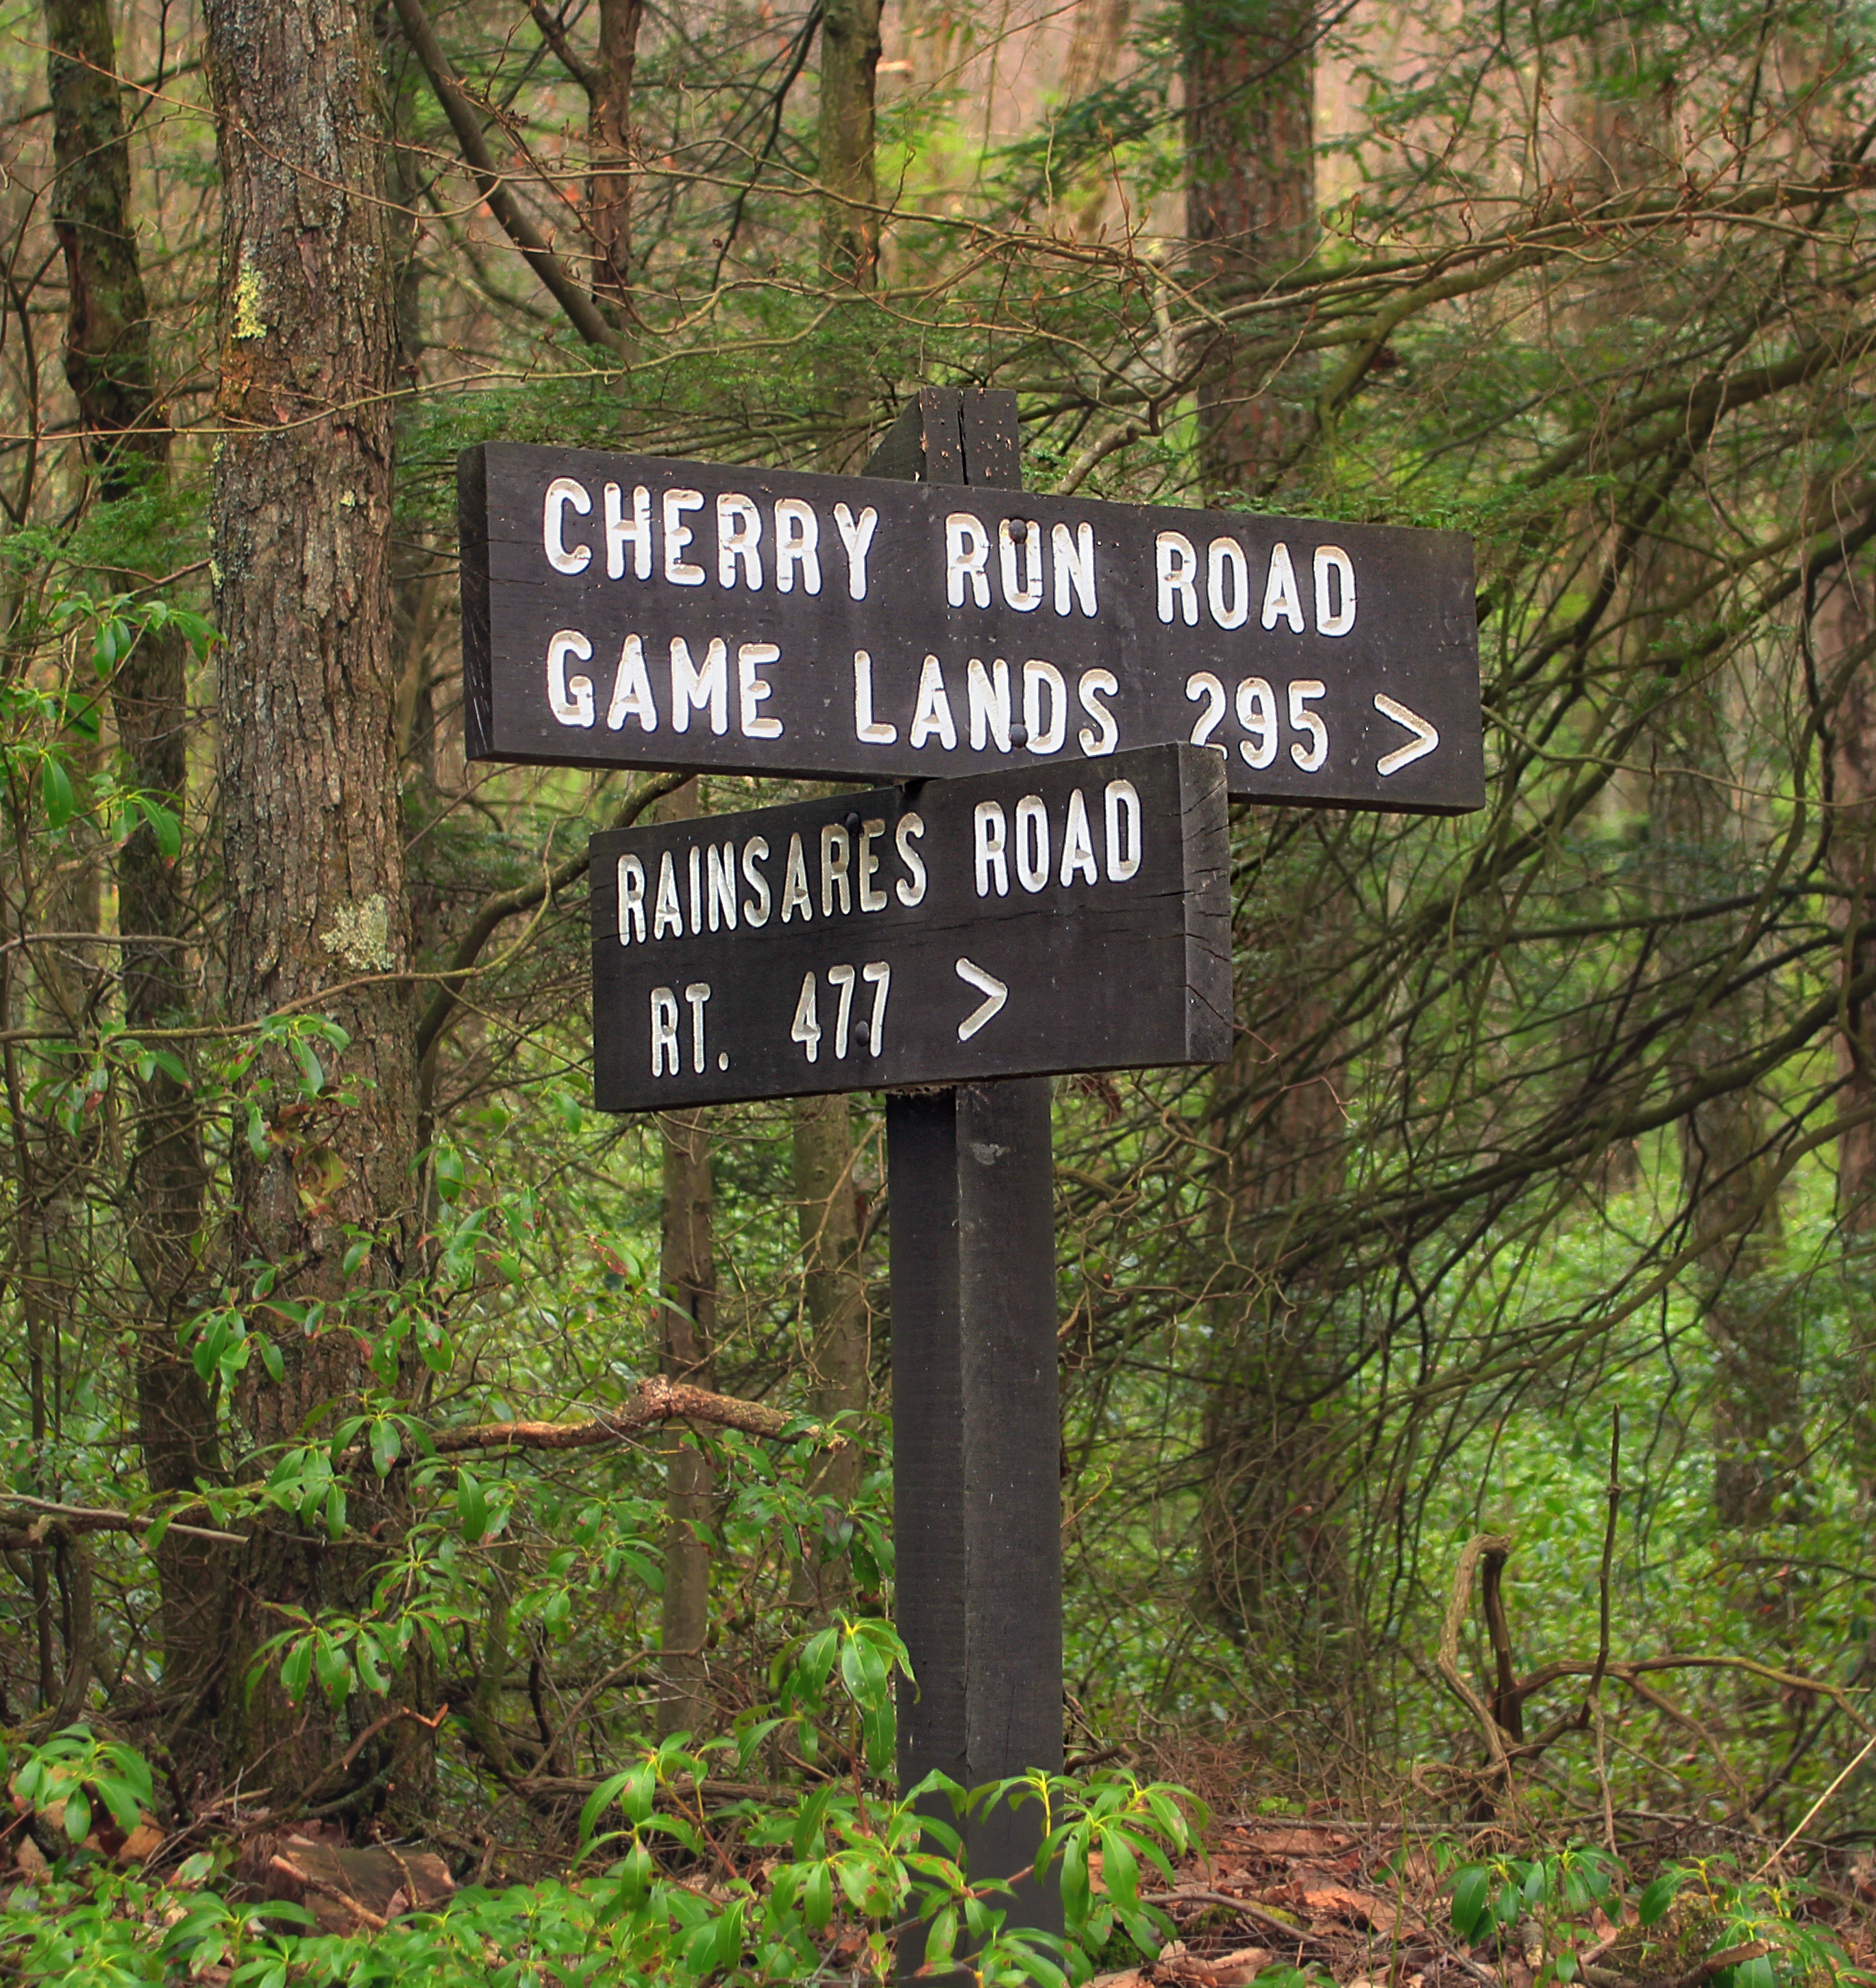
forest, wilderness, trail, sign, spring, signage, trees, creativecommons, clintoncounty, pennsylvania, baldeaglestateforest, signs, stategameland295, stategamelands295, sgl295, cherryrungamelands, pennyhill, mountriansares, riansaresmountain, mtriansares, mountriansaresroad, mtriansaresroad, woodland, habitat, cherryrunroad, riansaresroad, nature reserve, state park, natural environment